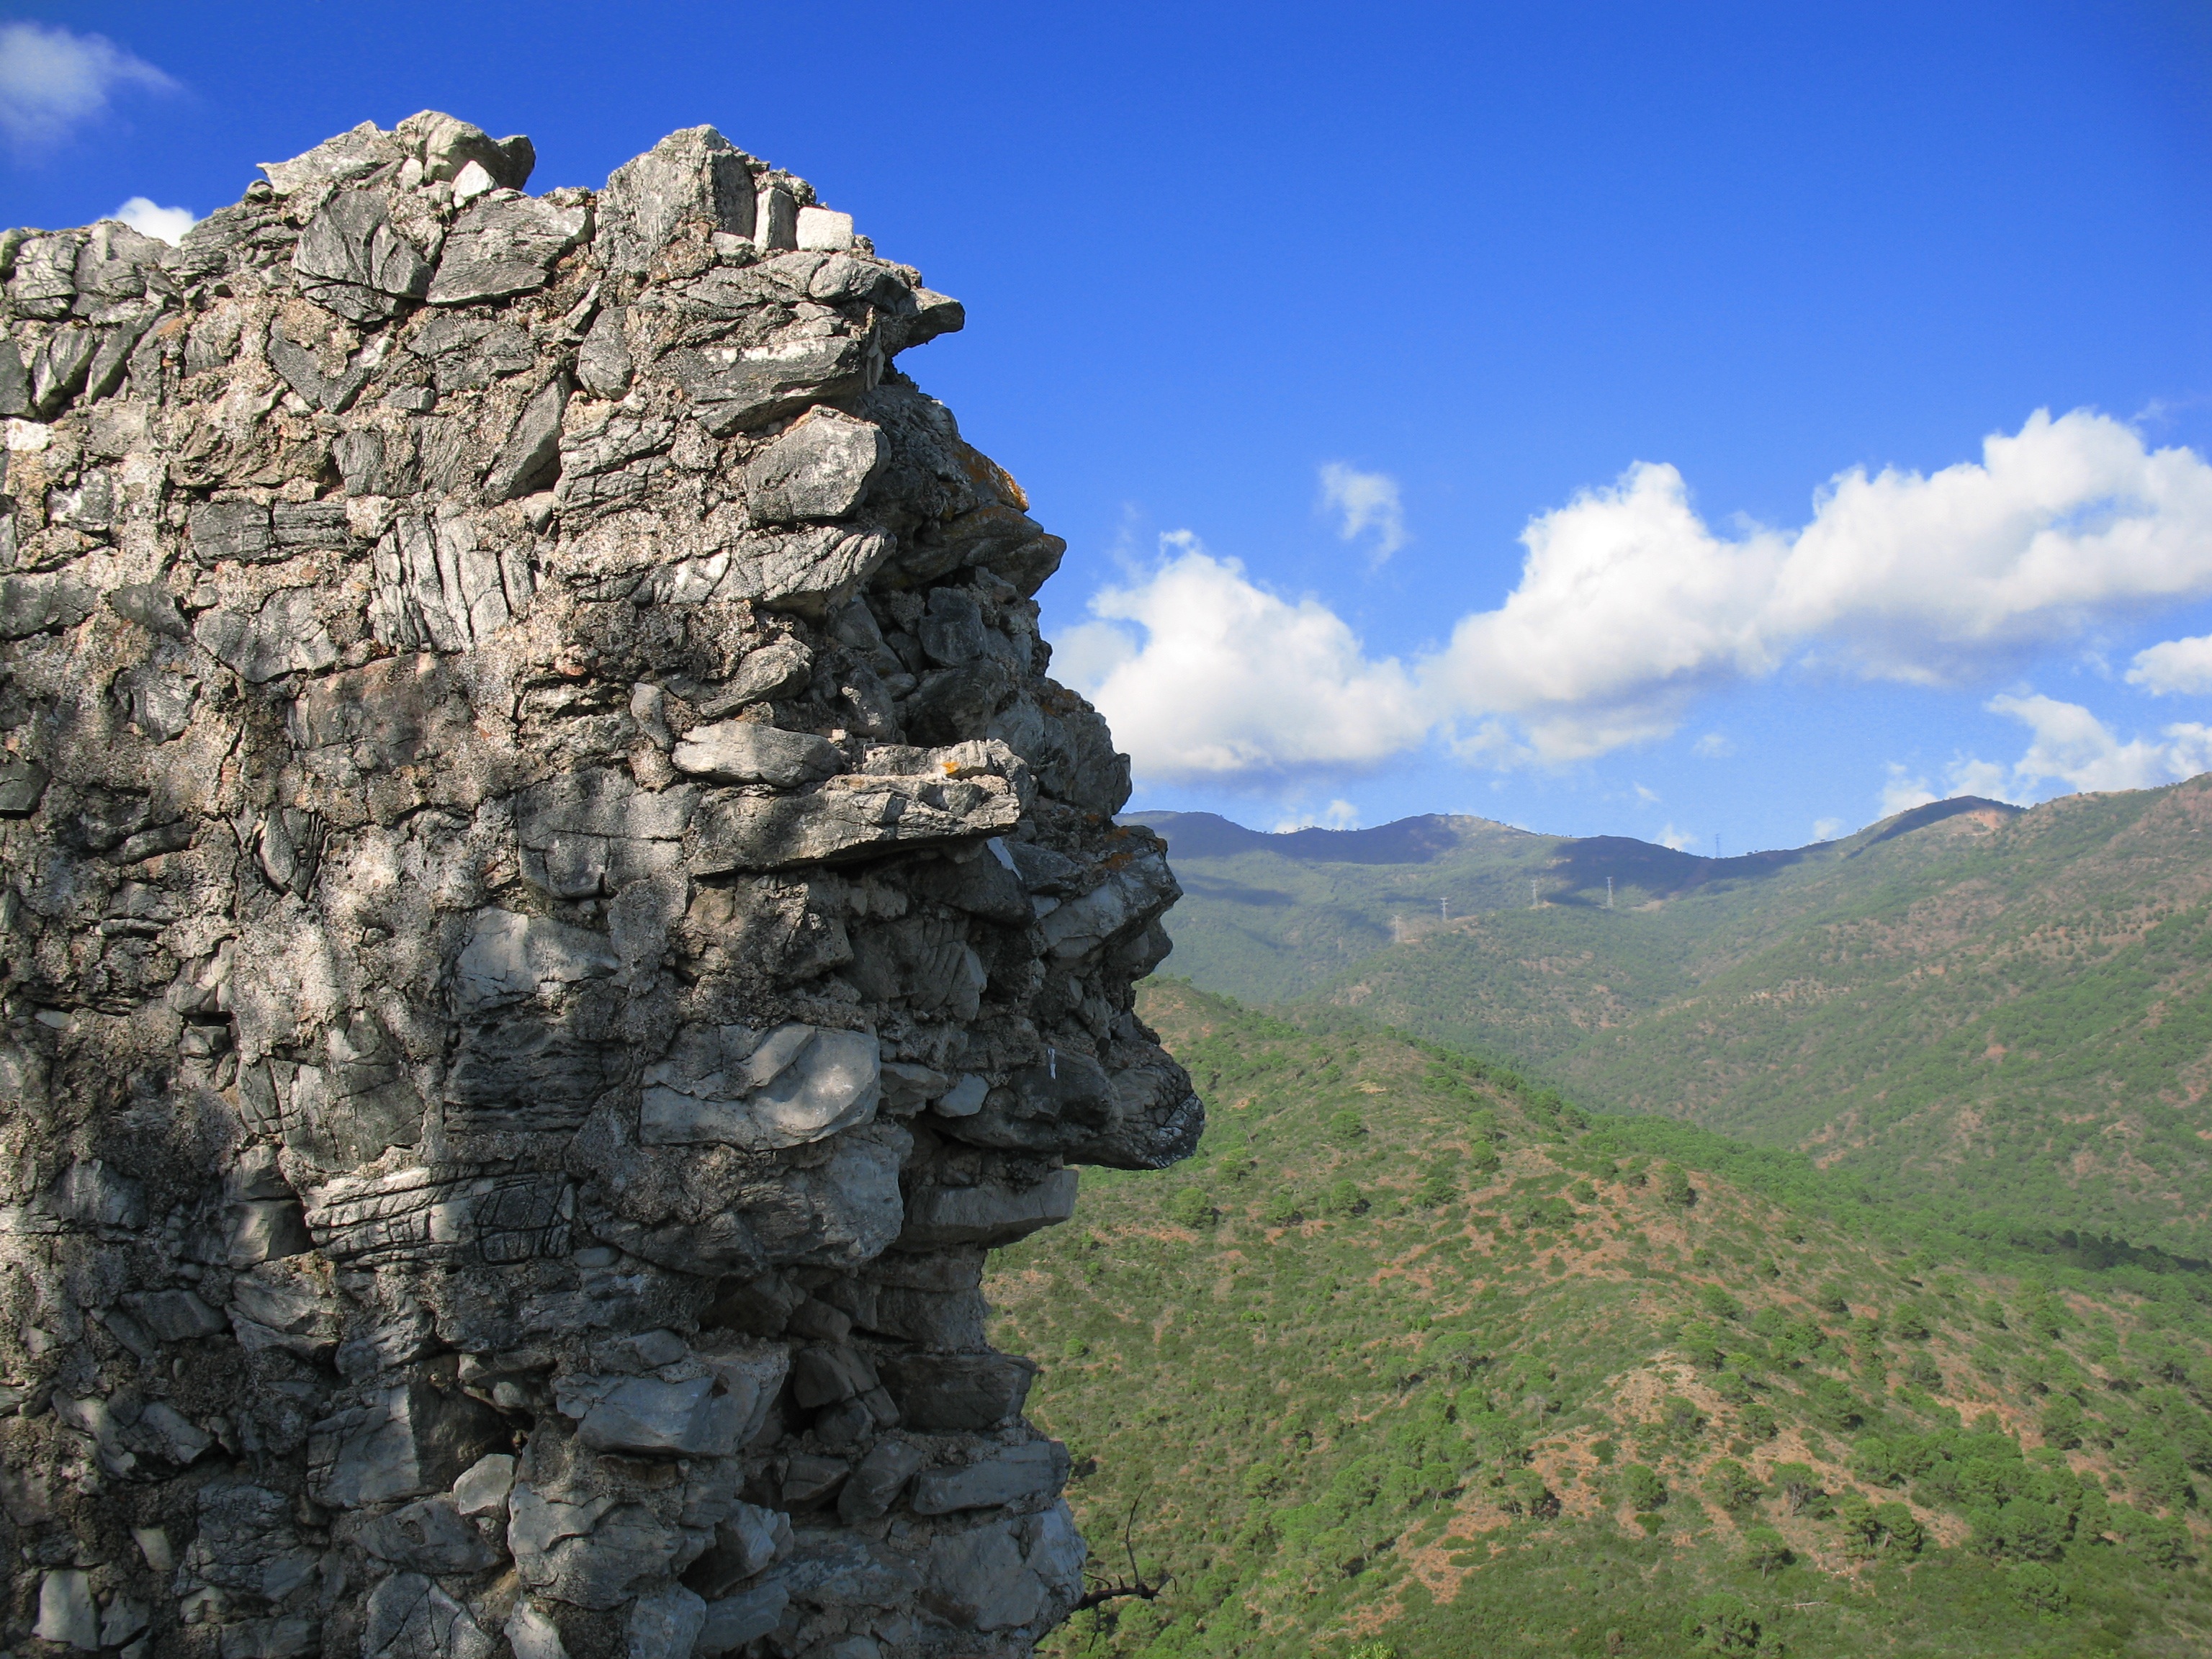
rock, wilderness, walking, mountain, trail, hill, adventure, wall, mountain range, formation, cliff, terrain, material, ridge, summit, geology, ruins, plateau, fell, landform, geographical feature, mountainous landforms, castle tart